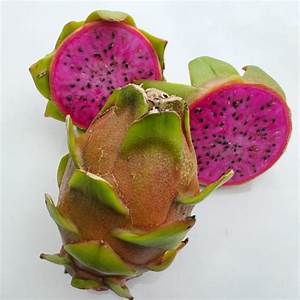
Label: Dragonfruit